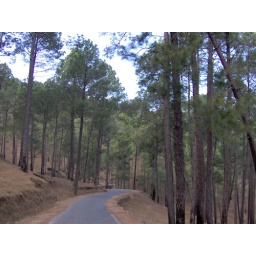
the road to ranikhet is very pretty ,its surrounded by pine trees on both sides